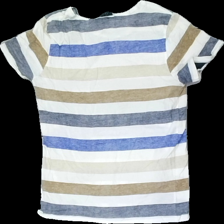
View: back
Type: T-shirt
Category: Ladies
Brand: Not in the list
Brand text on label: velour
Colors: White, Beige, Blue
Material: 100% cotton
Pattern: Striped
Cut: Regular
Size: S
Season: All
Damage: no intensity in color, crooked seems
Price range: 50-100
Recommended usage: Recycle